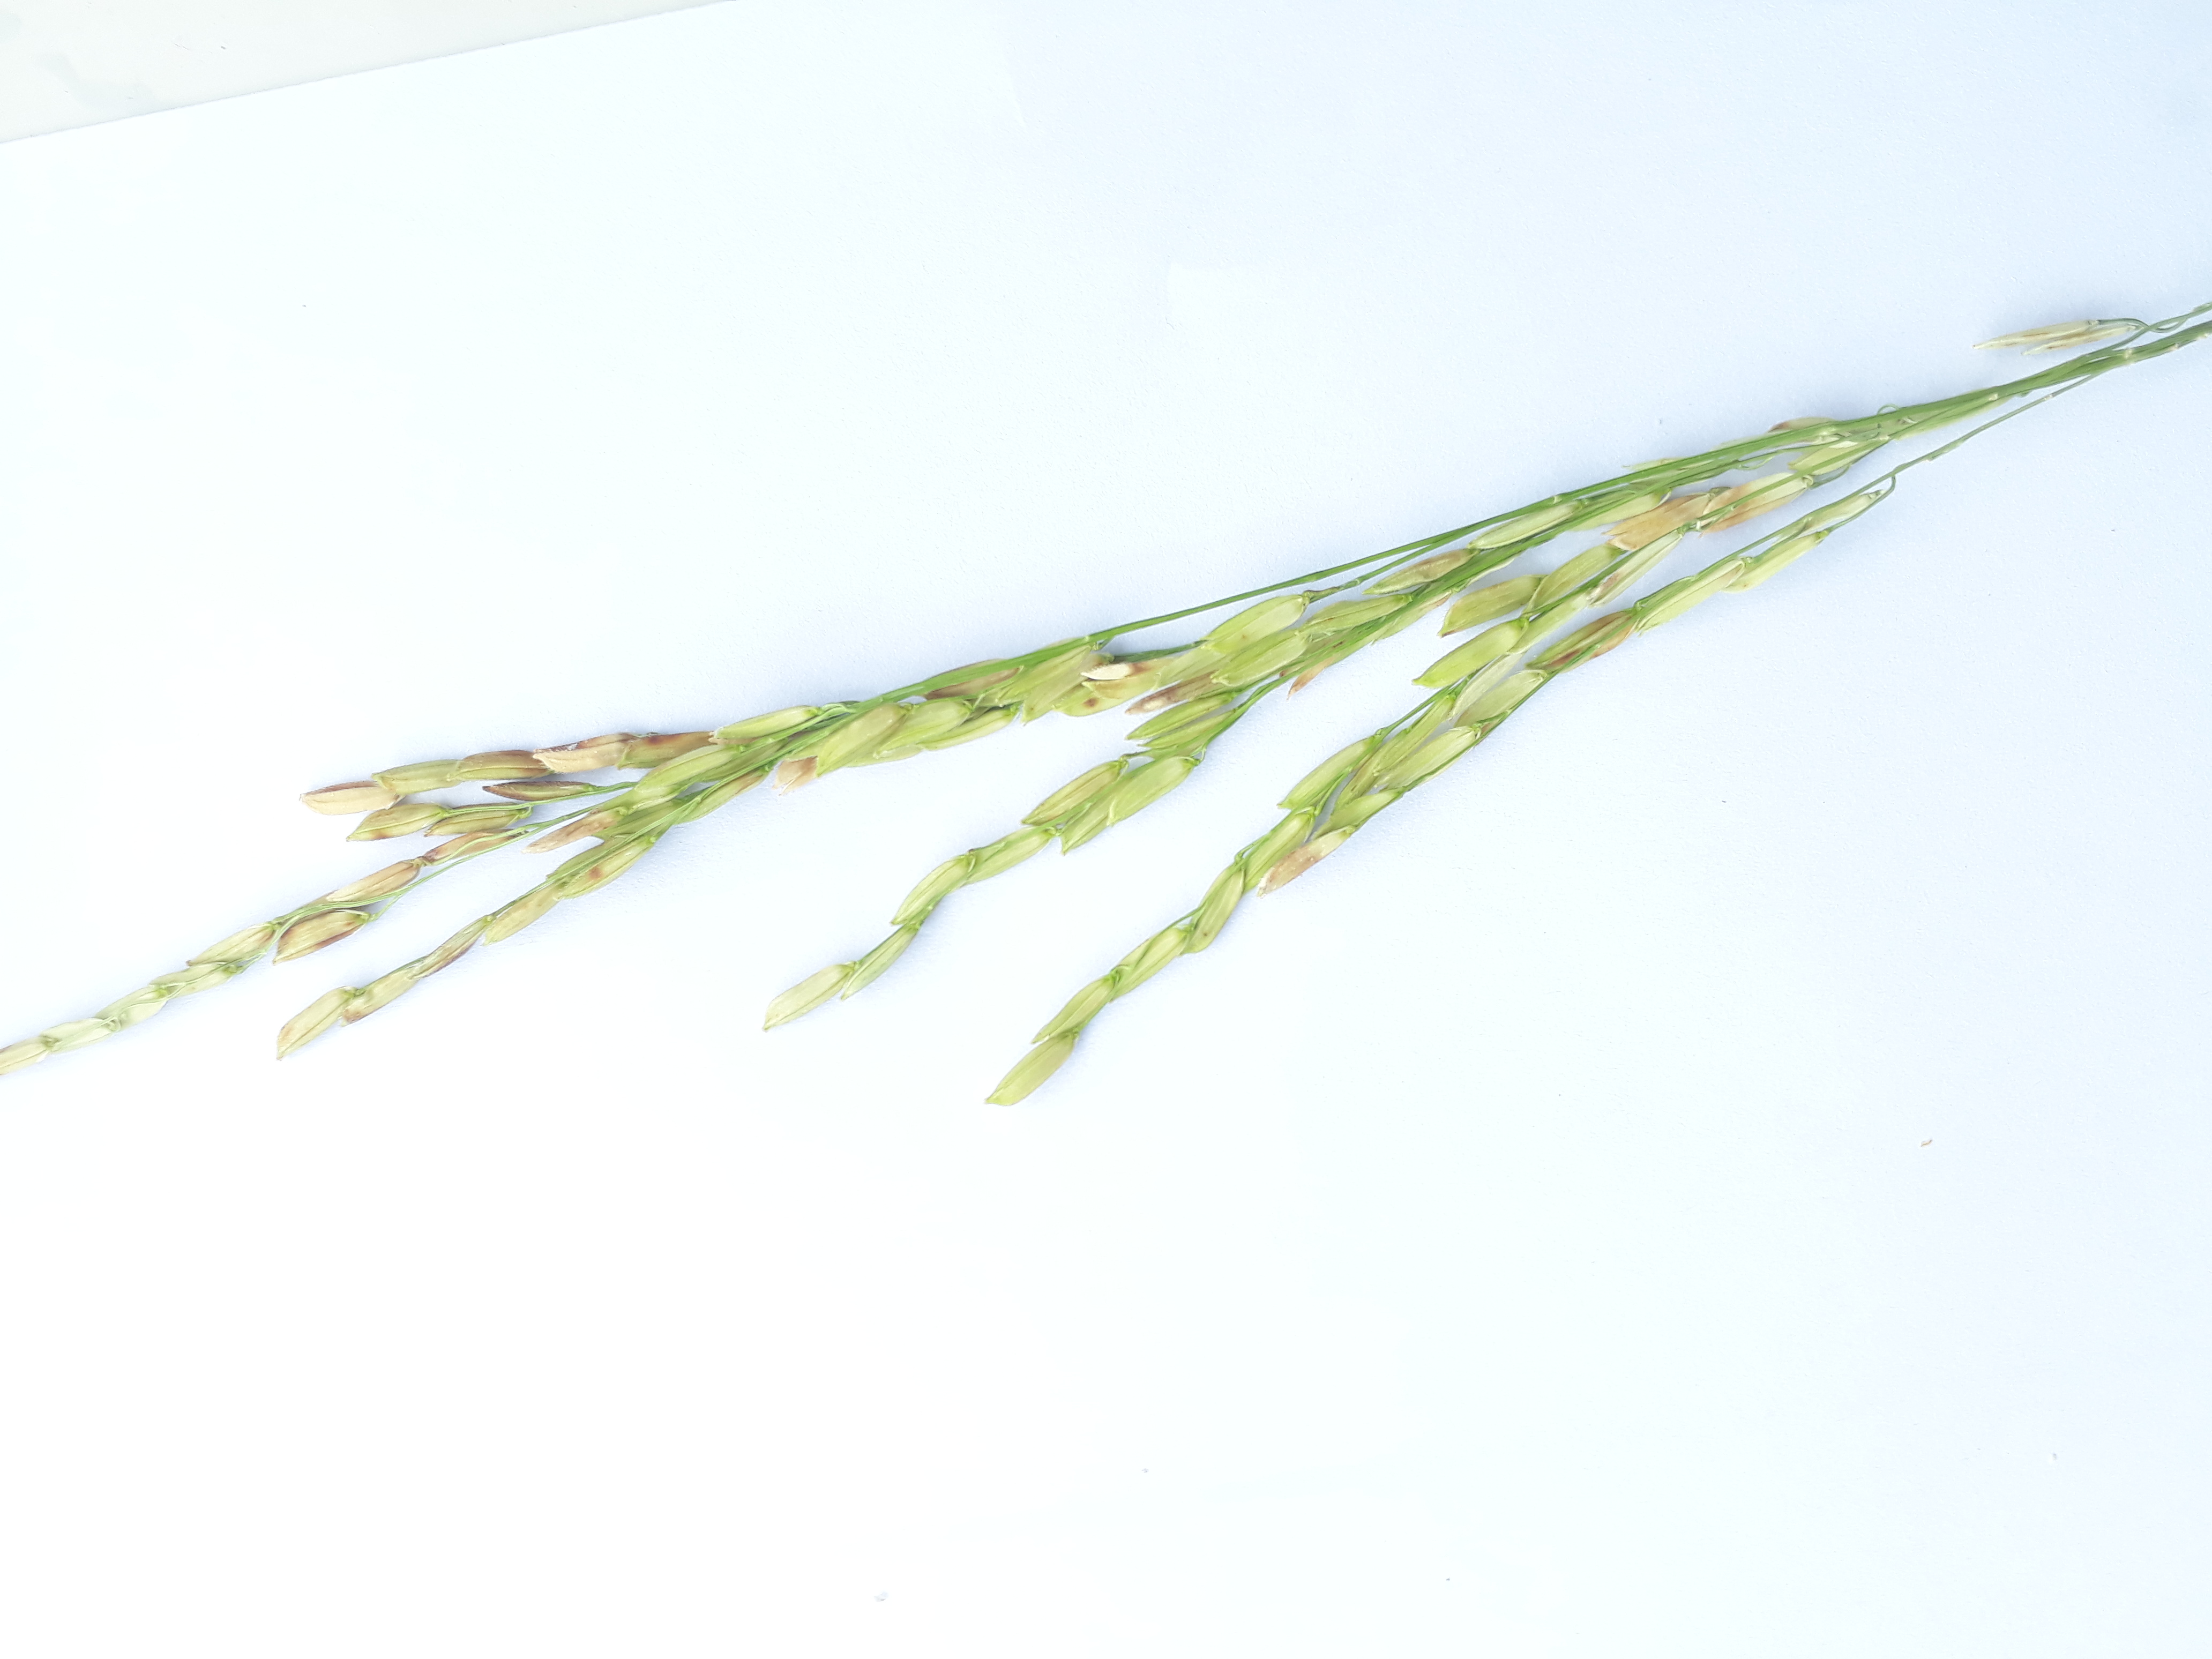
Label: Damaged